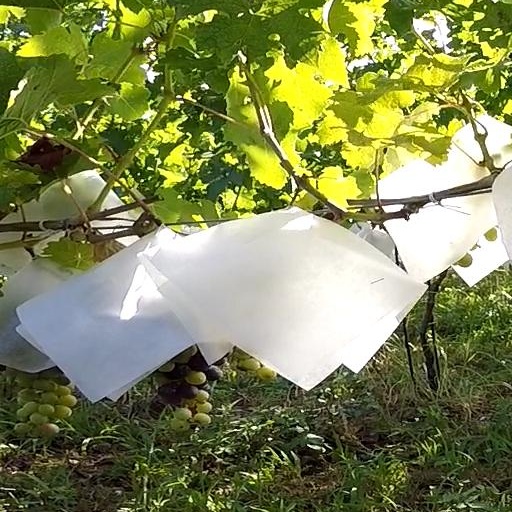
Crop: grape